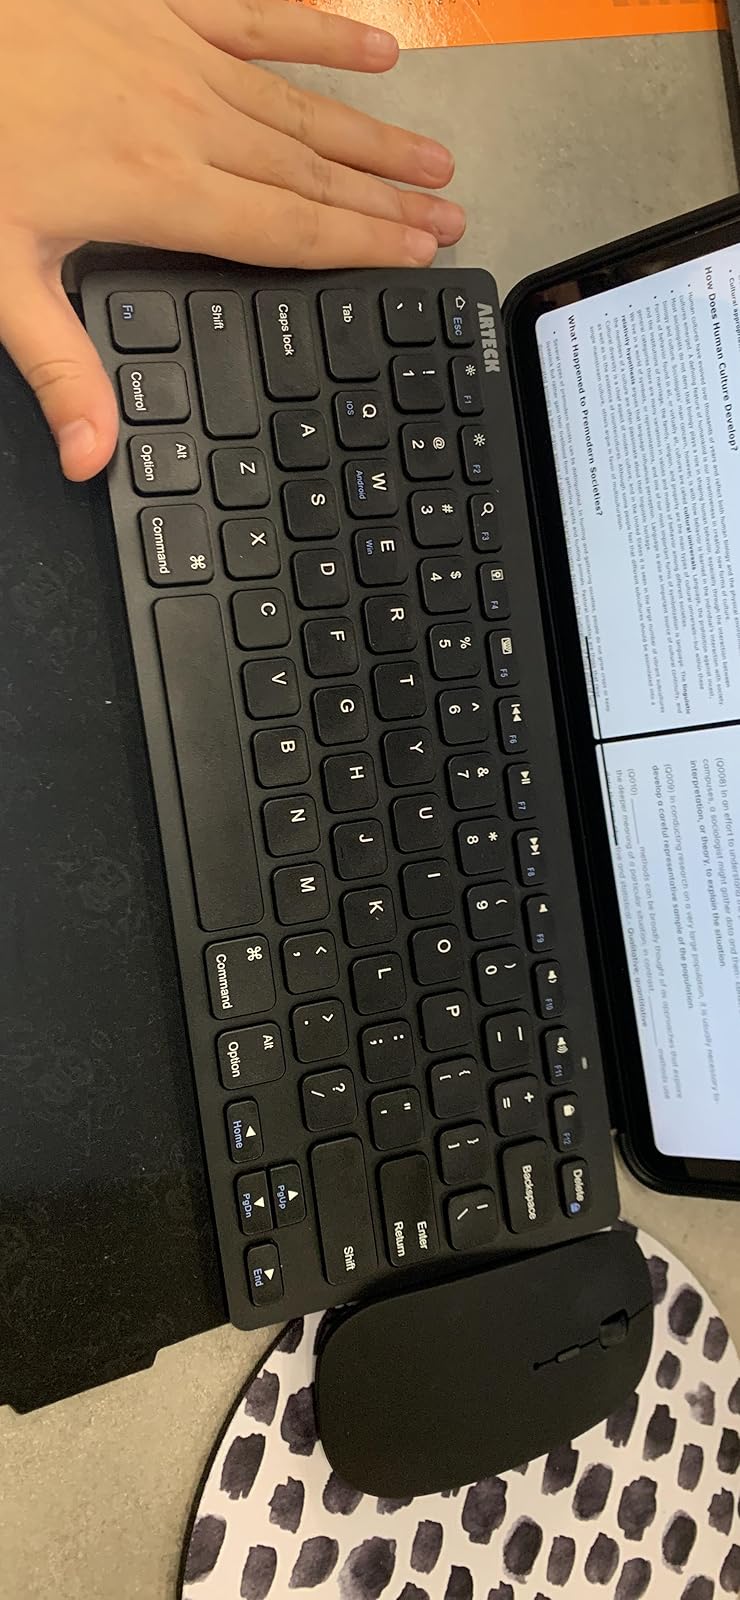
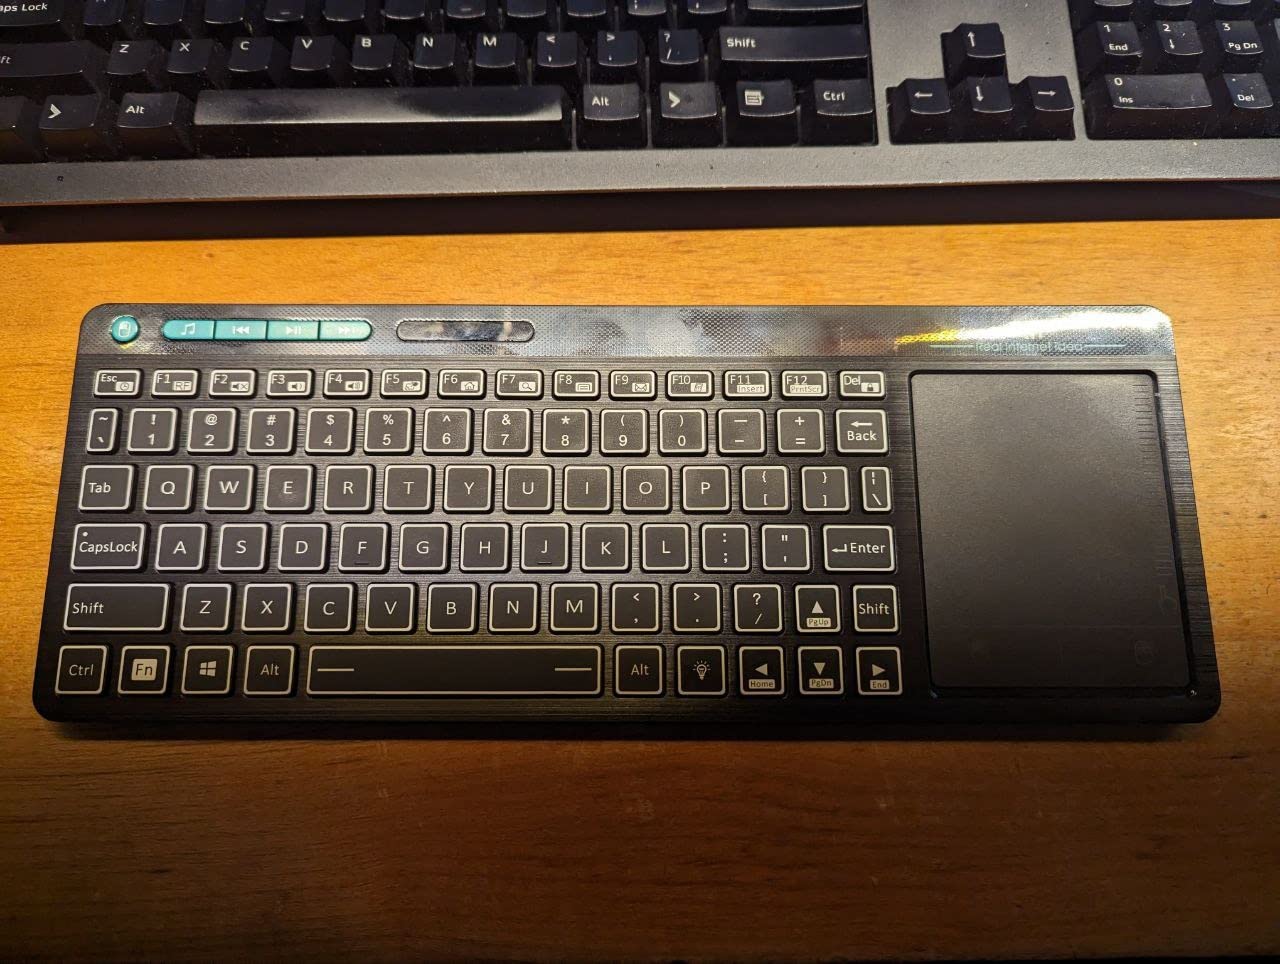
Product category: keyboard
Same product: no